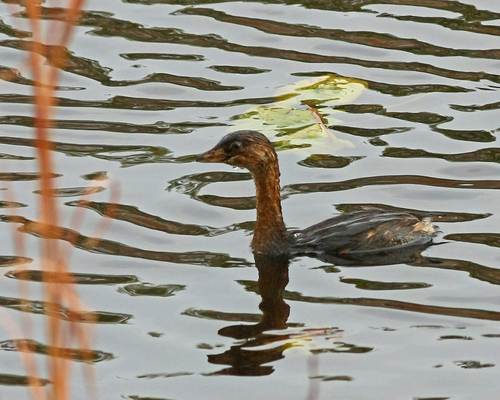
the bird has a small bill that is orange and red.
the bird has a long brown neck and a curved head along with a flat bill.
the bird has a curved throat, long bill and black eyering.
the black and brown bird has beady eyes and a large, orange beak.
a long necked brown bird with a long black flat bill.
this bird is red with black and has a long, pointy beak.
this bird is black and brown in color, with a large brown beak.
this large bird has a long neck, and dark colored feathers.
this is a gray bird that has a long brown neck and a small head.
a large bird with a long neck and a pointed beak.
Species: Pied Billed Grebe